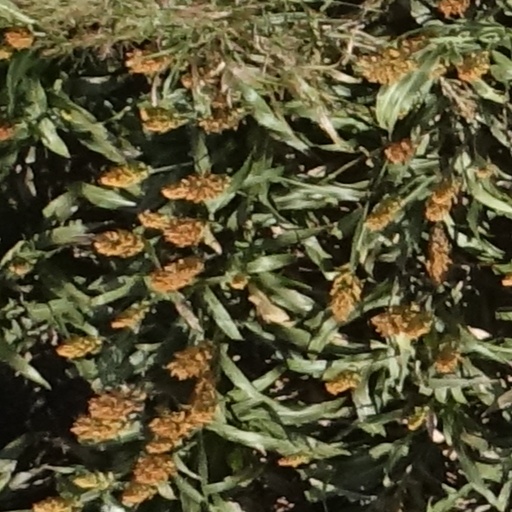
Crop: sorghum